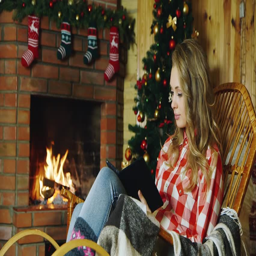
woman reading electronic book near the fireplace